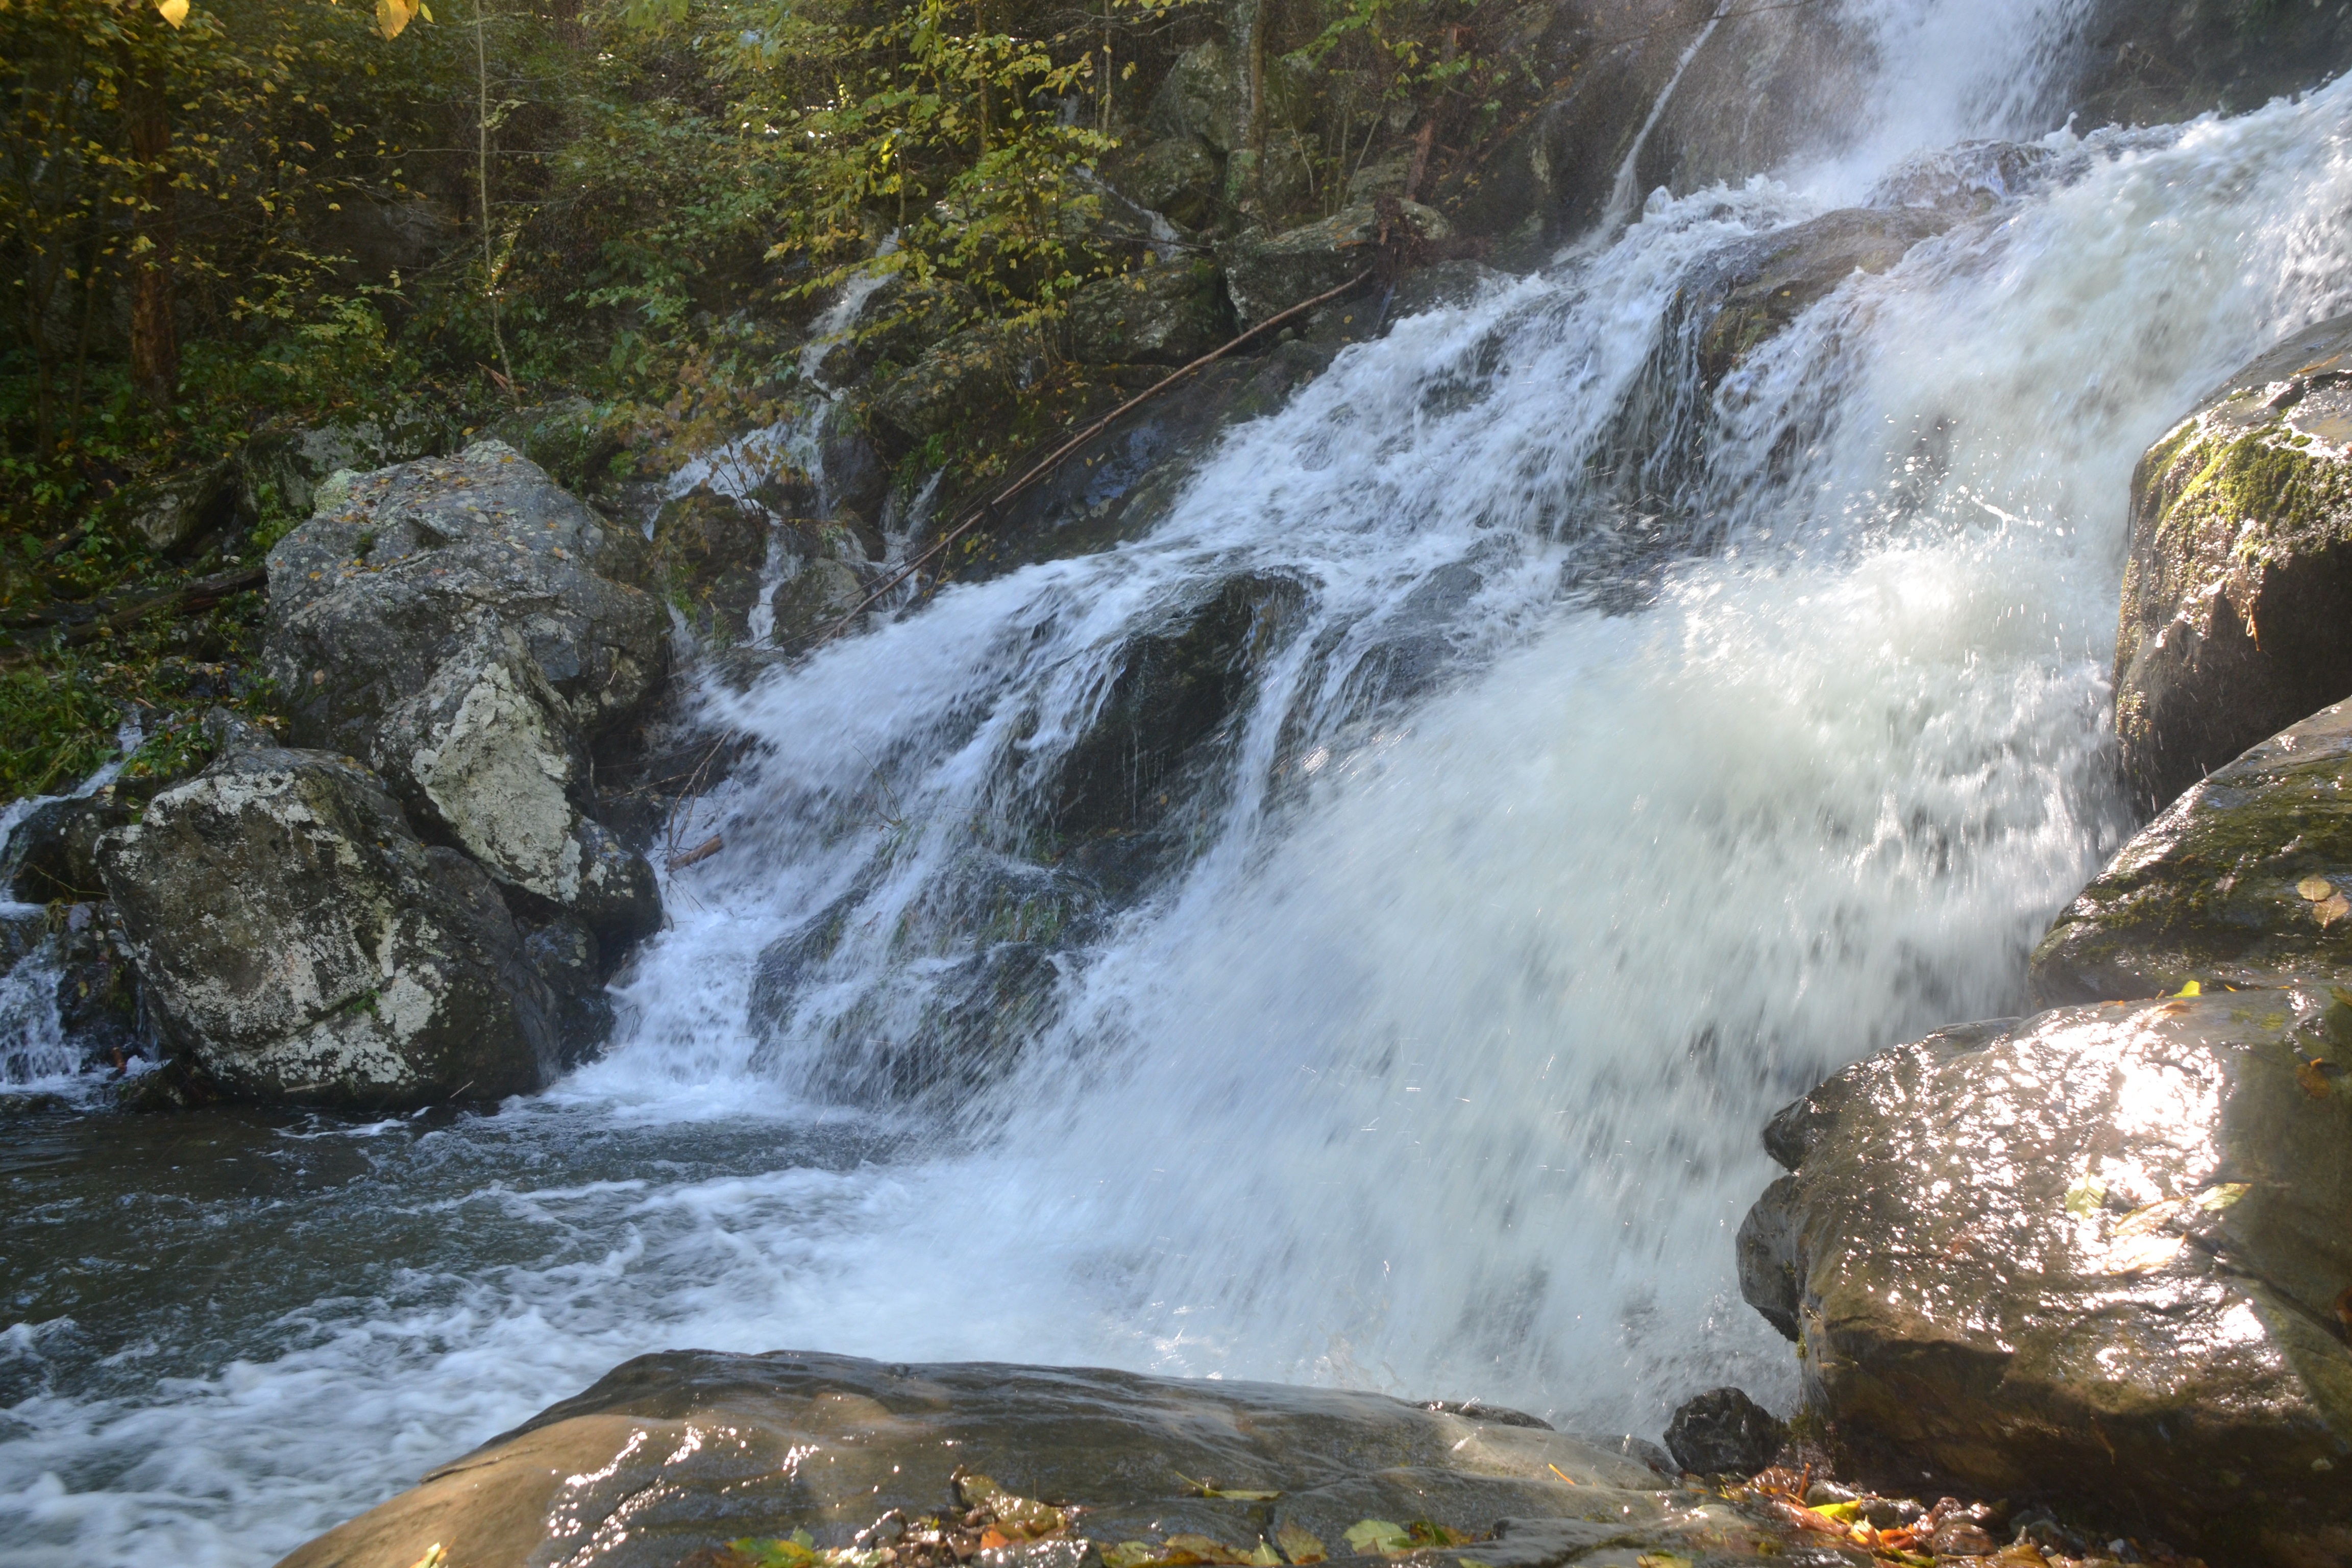
water, nature, forest, rock, waterfall, river, stream, rapid, body of water, rocks, stones, wasserfall, water feature, watercourse, water stream